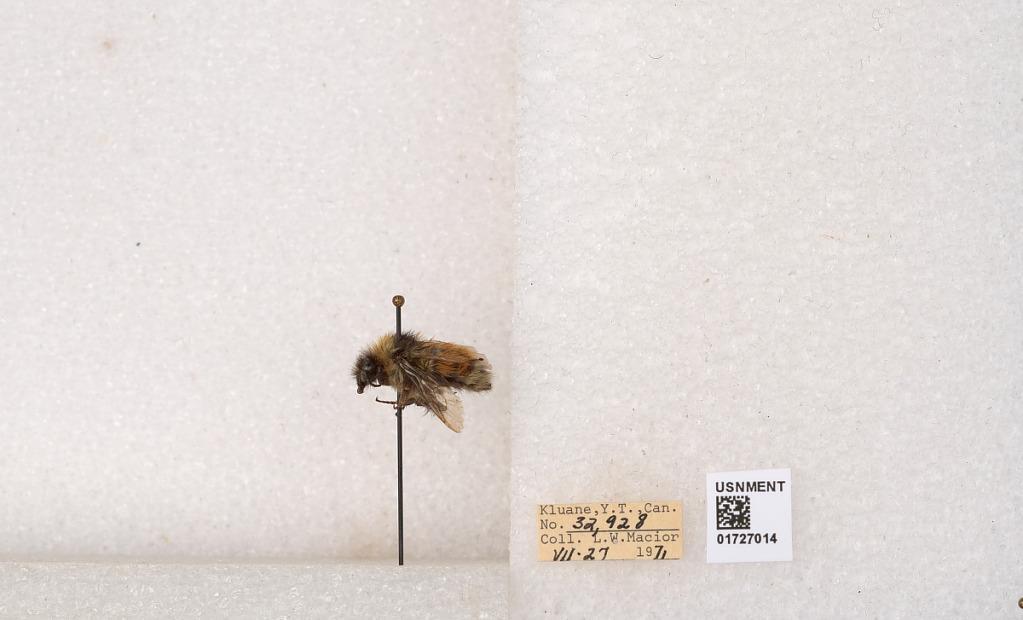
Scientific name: Bombus (Pyrobombus) sylvicola Kirby
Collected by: L. Macior
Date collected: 1971-7-27
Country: Canada
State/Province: Yukon Territory
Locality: Kluane National Park and Reserve
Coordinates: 60.7493, -139.504